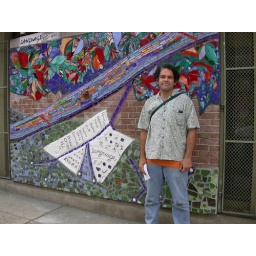
himself, in front of the library mural. He and students put the blue stream of stained glass on the building.